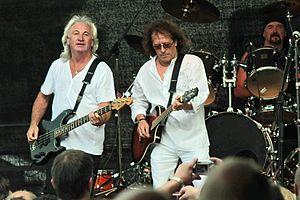
Smokie, à l'origine orthographié Smokey, est un groupe de rock britannique originaire de Bradford, dans le Yorkshire, en Angleterre.